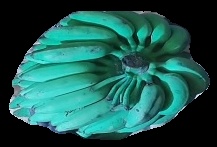
Variety: elakki-bale
Grade: grade3